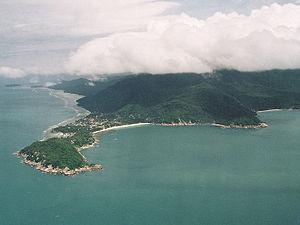
Ko Pha Ngan ou Koh Phangan est une île du golfe de Thaïlande située au sud-est de la Thaïlande, juste au nord de Ko Samui. Elle appartient à la province de Surat Thani. Koh Phangan est peuplée selon les dernières estimations par 13 500 habitants.